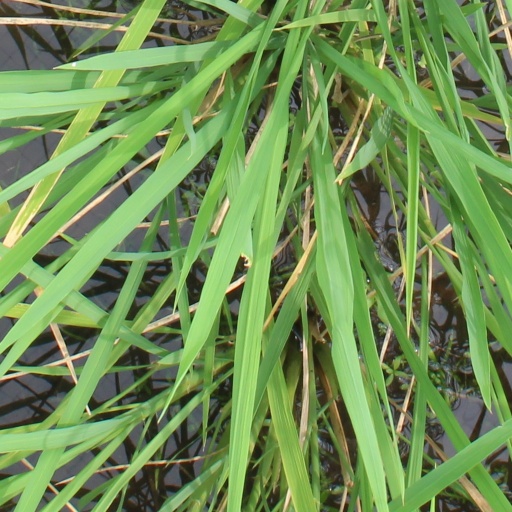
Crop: rice